Affinity electrophoresis

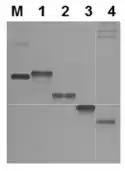
an example of an agarose gel after electrophoresis

A type of electrophoretic mobility shift assay (AMSA), agarose gel electrophoresis is used to separate protein-bound amino acid complexes from free amino acids. Using a low voltage (~10 V/cm) to minimize the risk for heat damage, electricity is run across an agarose gel. When dissolved in a hot buffered solution (50 to 55 degrees Celsius), it produces a viscous solution, but when cooled, it solidifies as a gel. Serum proteins, hemoglobin, nucleic acids, polymerase chain reaction products, etc. are all separated using this method. Agarose's fixed sulfate groups can cause enhanced electroendosmosis, which lowers band resolution. Utilizing ultrapure agarose gel with little sulfate content can stop this.